Pricing

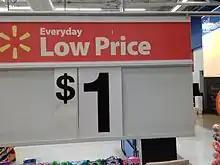
"Everyday Low Prices" are widely used in supermarkets.

Discount pricing is where the marketer or retailer offers a reduced price. Discounts in a variety of forms - e.g. quantity rebates, loyalty rebates, seasonal discounts, periodic or random discounts etc. Enormous retailers can request value limits from providers and make a rebate evaluating system powerful as they purchase in mass. It is normally difficult to rival these retailers dependent on a rebate estimating technique. This type of pricing strategy is a predominant showcasing procedure to draw in shoppers by providing an additional worth or motivator, which urges customers to buy the advanced items right away.